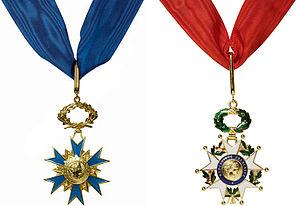
Commandeur de la Légion d'honneur Commandeur de l'ordre du mérite national Français
Léo Pierre Vidou, né le 21 décembre 1920 à Fumel et mort le 21 avril 2015, est un aviateur français, lieutenant-colonel de l'armée de l'air. Il a la singularité d'avoir un total exceptionnel de 810 missions de guerre et 1388 heures de vol, dont 253 missions d'évacuations sanitaires avec 457 heures de vol. Pilote hors pair, malgré 22 incidents de vol dus aux projectiles ennemis reçus au cours des missions de guerre, Léo Vidou ne fut jamais blessé et ramena tous ses appareils et équipages à destination. Léo Vidou fut également le pilote officiel du Général de Lattre de Tassigny en Indochine et le pilote de Charles de Gaulle lors de ses déplacements en Algérie.